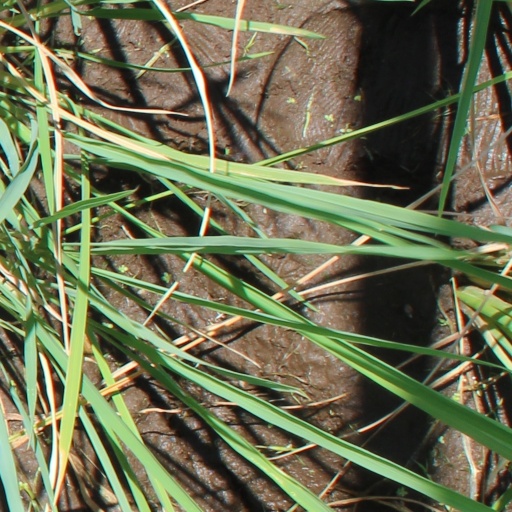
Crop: rice